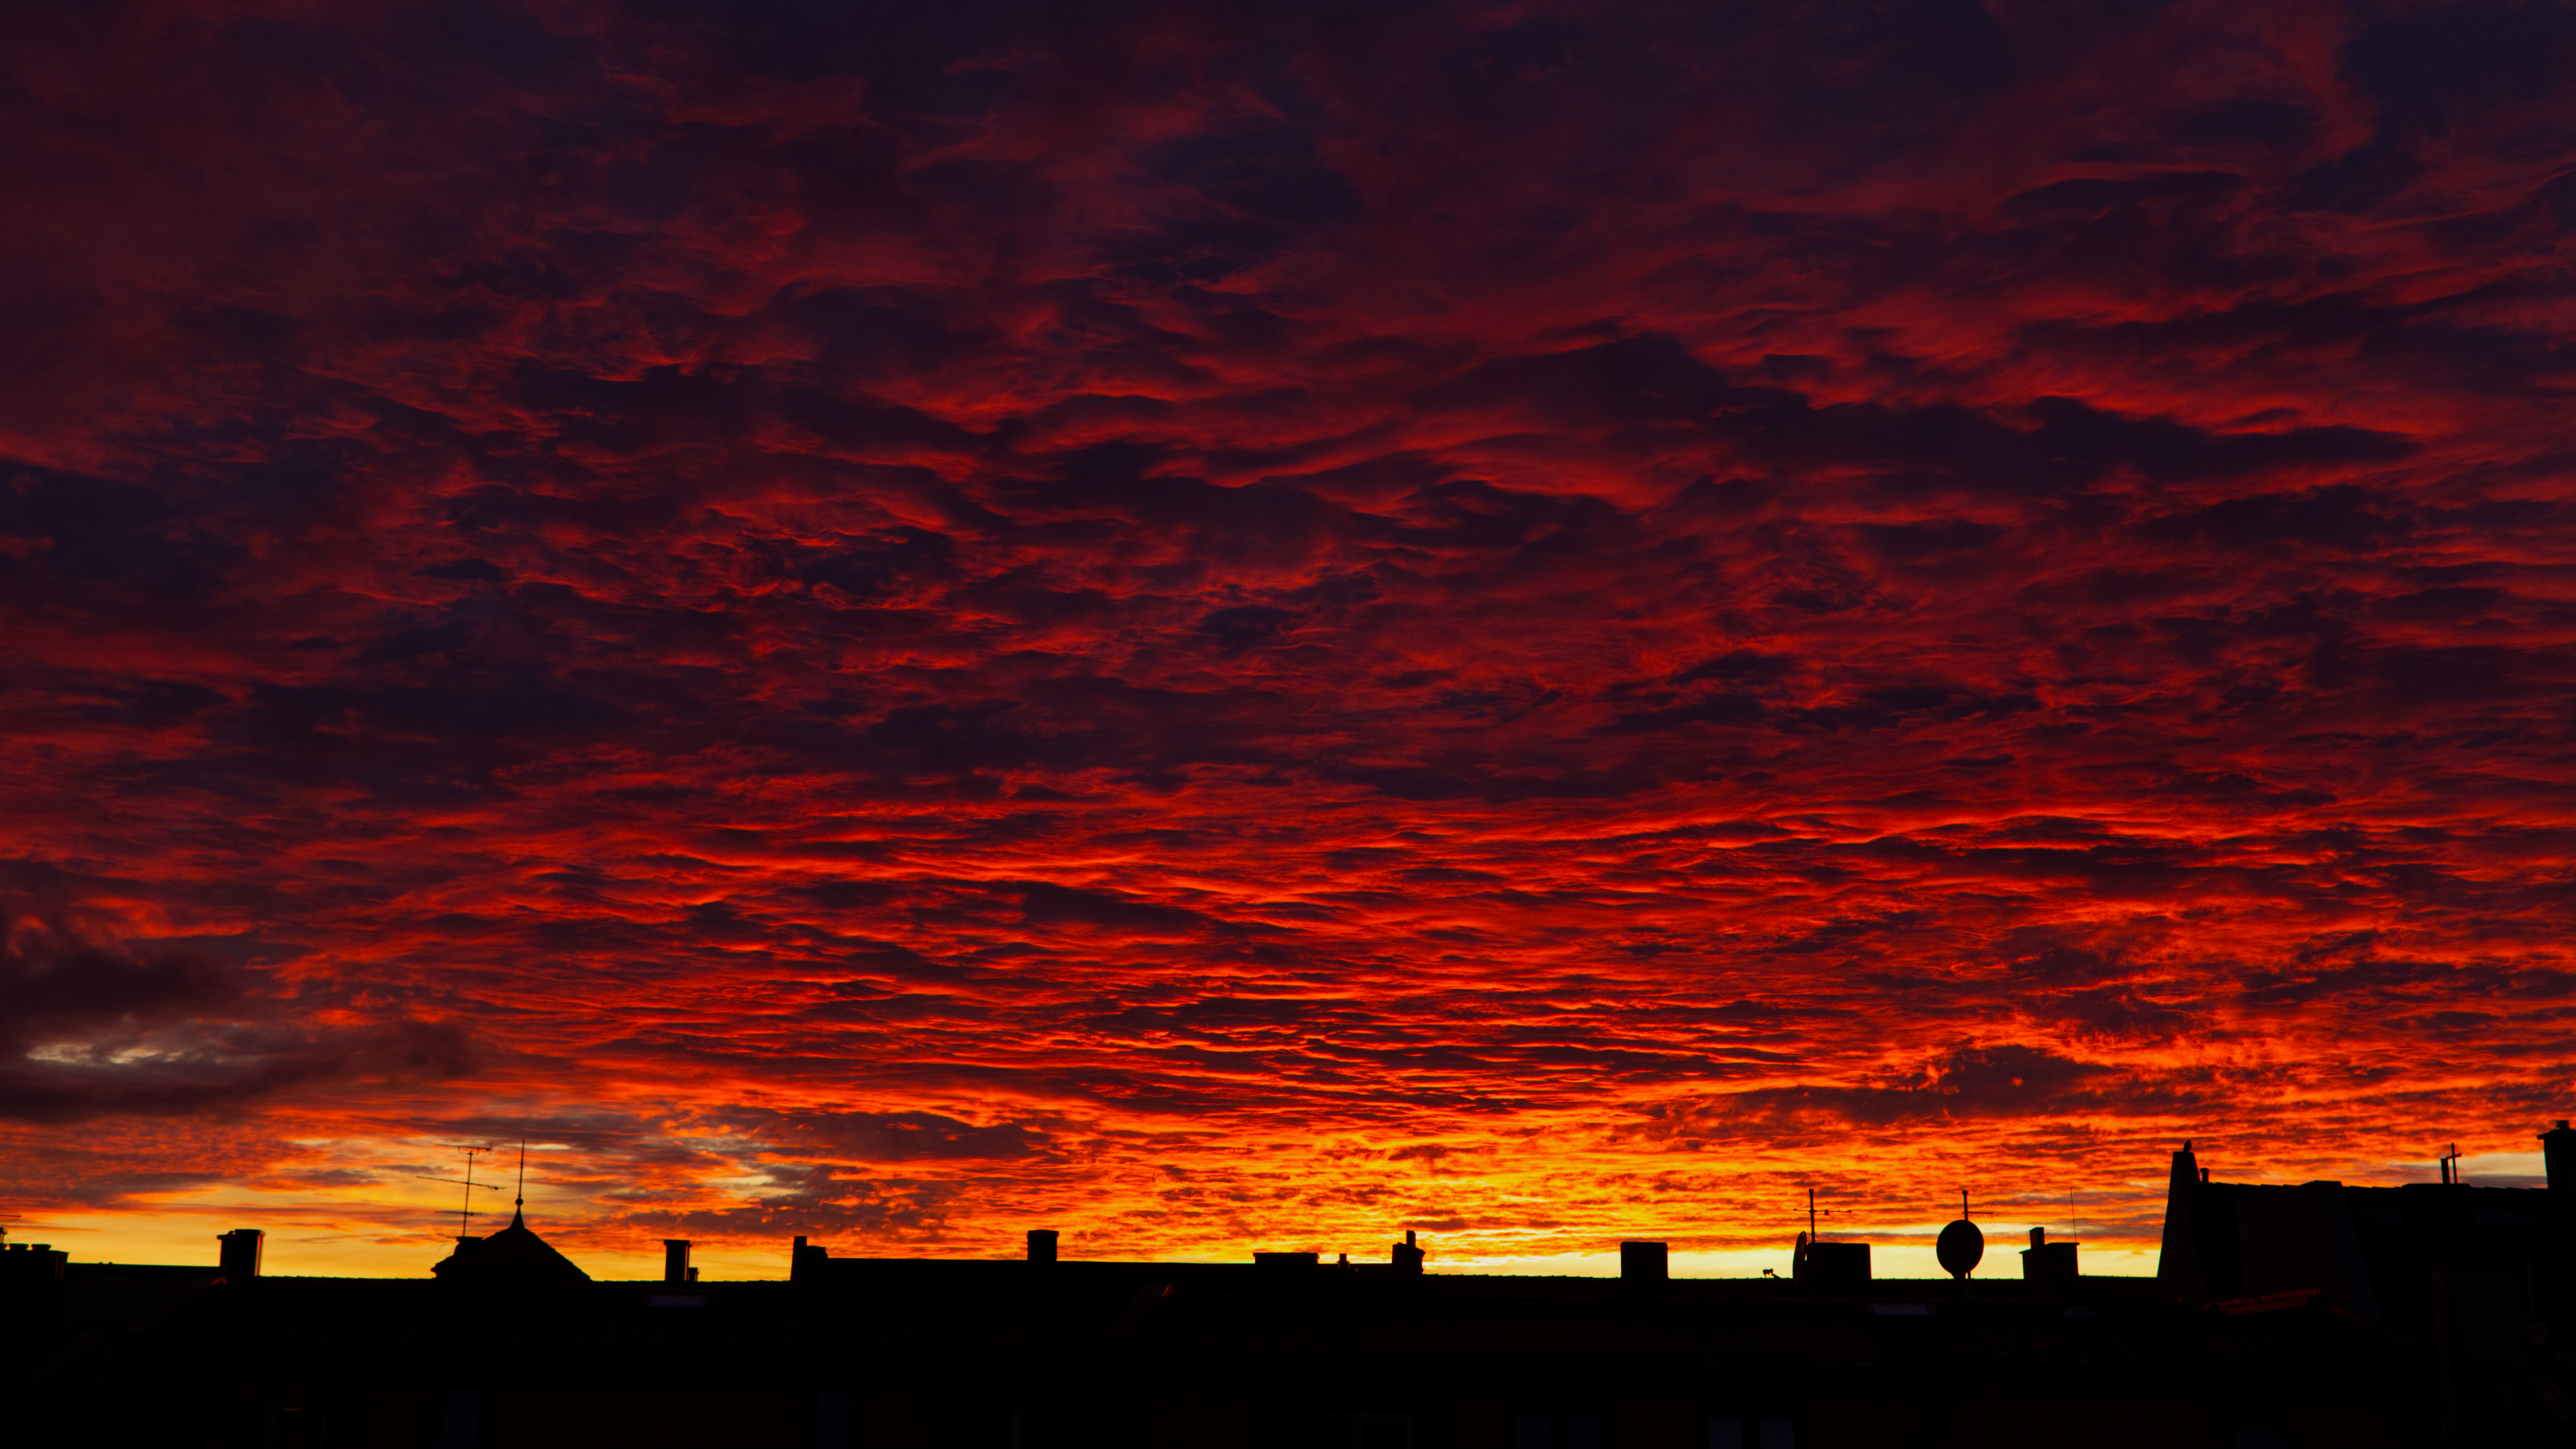
sunset, city, sky, red, roofs, afterglow, red sky at morning, sunrise, horizon, evening, cloud, dusk, celestial event, morning, orange, atmosphere, dawn, calm, landscape, silhouette, heat